Gary Verity

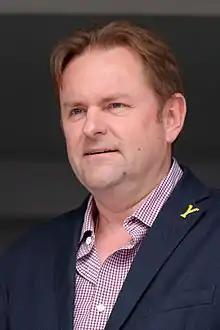
Verity in 2014

Sir Gary Keith Verity, (born July 1964) is a British businessman and sheep farmer. He was Chief Executive of Welcome to Yorkshire from 2008 until he resigned in March 2019.